David Ferriero

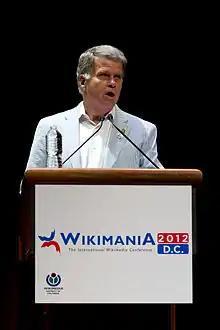
Ferriero keynoting at Wikimania 2012

On July 28, 2009, President Obama nominated Ferriero to be 10th Archivist of the United States.